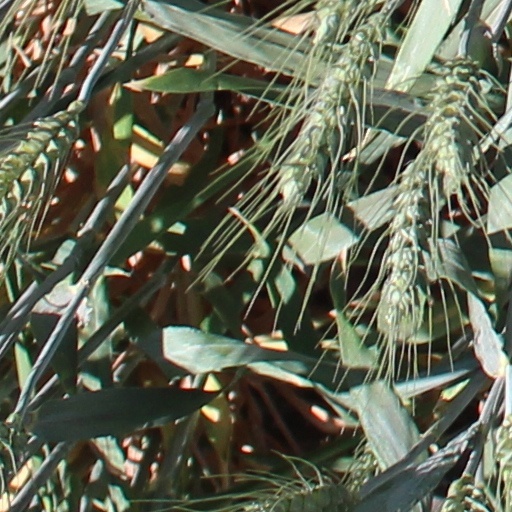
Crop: wheat